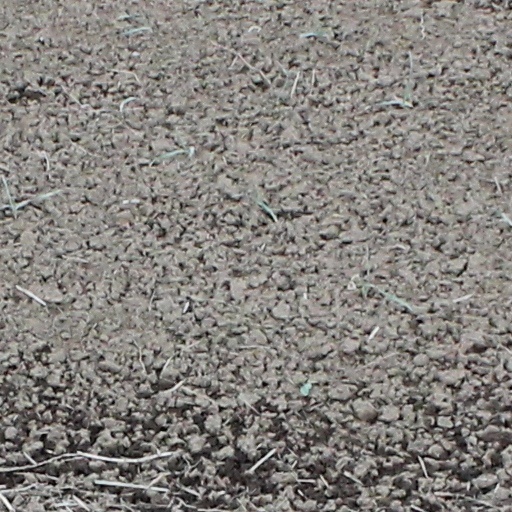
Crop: wheat